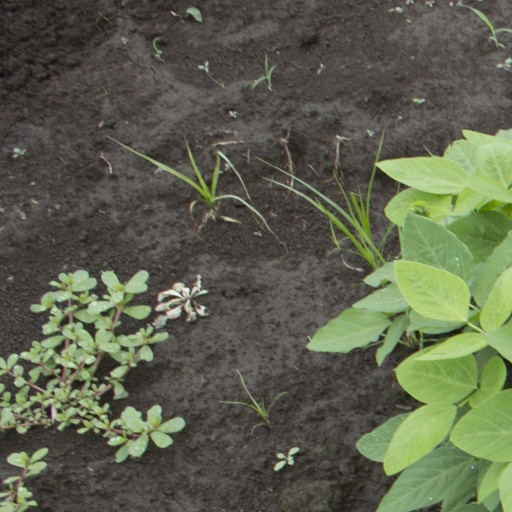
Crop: soybean